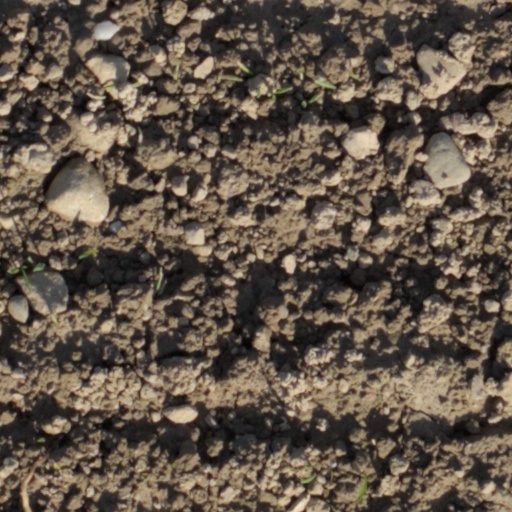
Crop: wheat